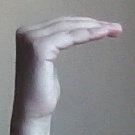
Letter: haa